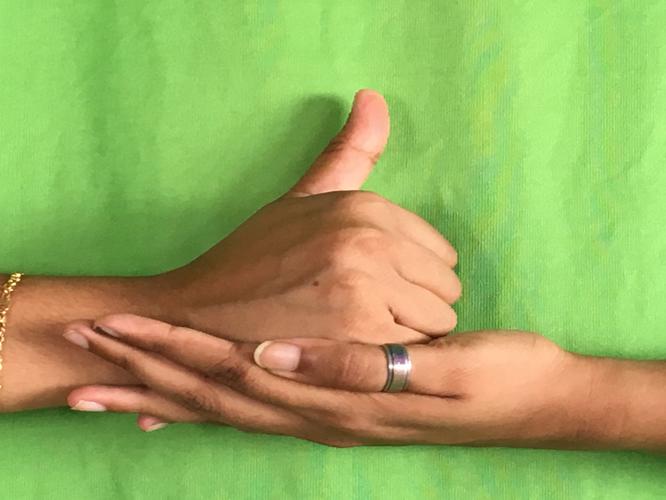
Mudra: Shivalinga
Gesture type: double_hand